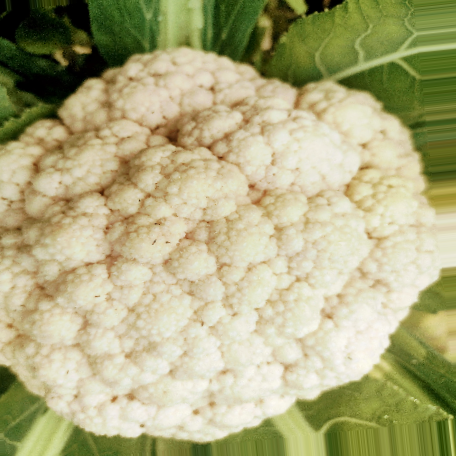
Label: Disease Free